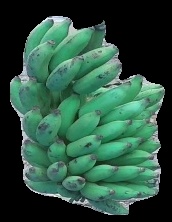
Variety: elakki-bale
Grade: grade3